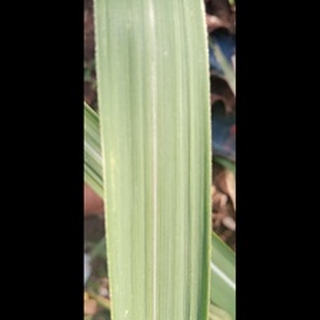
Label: healthy_sugarcane